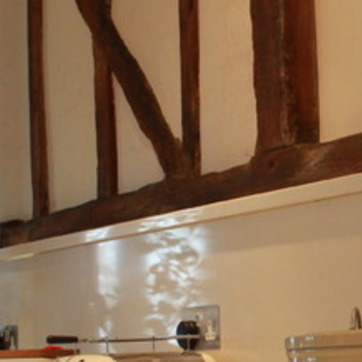
Material: wood